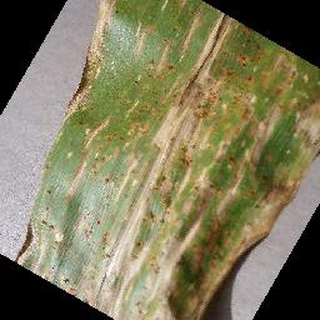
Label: corn_cercospora_leaf_spot